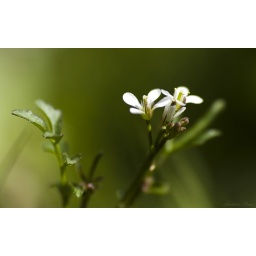
Deep in the grass forest of my lawn.. Cardamine flexuosa...